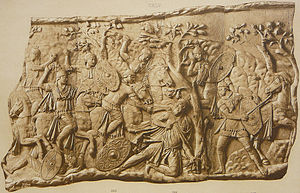
Selvmord / Historie
Kong Decebalus' selvmord [108] fra Trajans søjle.
Selvmord er den bevidste handling at tage sit eget liv. 'Selvmord begås tit i desperation og kan skyldes psykisk sygdom: depression, bipolar affektiv sindslidelse, skizofreni, alkoholisme eller stofmisbrug. Økonomiske problemer eller vanskelige relationer spiller ofte en rolle. Forebyggelse af selvmord omfatter begrænset adgang til våben, behandling af sindslidelser, stofmisbrug og en forbedret økonomi.